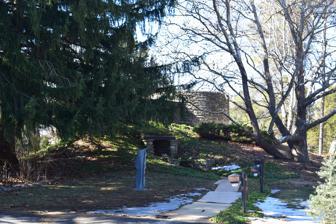
Building: Herbert and Katherine Jacobs Second House
Country: United States of America
Year built: 1948
House in Madison, Wisconsin United States historic place Herbert and Katherine Jacobs Second House U.S. National Register of Historic Places U.S. National Historic Landmark The tunnel entrance on the northeast, the back of the berm, and the tower Show map of Wisconsin Show map of the United States Location 3995 Shawn Trail Madison, Wisconsin United States Coordinates 43°4′26″N 89°32′5″W / 43.07389°N 89.53472°W / 43.07389; -89.53472 Built 1946–1948 Architect Frank Lloyd Wright Architectural style Modern Movement NRHP reference No. 74000074 Significant dates Added to NRHP December 31, 1974 Designated NHL July 31, 2003 Herbert and Katherine Jacobs Second House , often called Jacobs II , is a historic house designed by Frank Lloyd Wright and built in 1946–1948 west of Madison, Wisconsin , United States. The house was the second of two designed by Frank Lloyd Wright for journalist Herbert Jacobs and his wife Katherine. Its design is unusual among Wright's works; he called the style the "Solar Hemicycle" due to its semicircular layout and use of natural materials and orientation to conserve solar energy. The house was added to the National Register of Historic Places in 1974 and declared a National Historic Landmark in 2003. Background By the 1940s when Wright designed this house, he had been working in architecture for fifty years. He had started in 1887 as a draftsman working under other architects in Chicago. In 1893 he struck out on his own and began to shift from designing traditional buildings (e.g. Queen Anne style ) to his then-modern Prairie Style buildings, like his 1908 Airplane House 15 miles east in Madison, which is all straight lines with an emphasis on the horizontal. Wright advocated an "organic architecture," where the building complemented its surroundings, rather than plopping a little knob of European antiquity on the Midwest prairie. He felt the design should highlight the natural beauty of the materials and the site, and the interior should flow into the outdoors. Through the 1910s Wright experienced personal turmoils and in the 1920s commissions for his Prairie Style homes waned, but in the 1930s he became more popular again, getting a big commission in 1936 for the Johnson Wax Headquarters in Racine. In Johnson Wax and other buildings from this period he experimented with curved shapes more than before. Not much was done with passive solar heating in modern buildings in the U.S. until Fred Keck noticed in 1933 that his demonstration glass House of Tomorrow was warming inside on a winter day in Chicago before the furnace was installed. MIT and Columbia investigated solar-heated buildings in the late 1930s, and in 1940 the Chicago Tribune called Keck's Sloan house in Glenview, Illinois a "solar house." This last house had south walls of glass with extended eaves designed to admit sun through the glass in winter and shade it in summer – an idea Wright incorporated into the Jacobs' second house four years later. Jacobs' first house from the backyard In 1936 Herbert Jacobs , a young Madison newspaperman, and his wife Katherine challenged Wright to design them a small house that could be built for $5000, but would have the beauty and style of other Wright designs. Wright accepted that challenge and stripped down his full-on Prairie Style into a small, one-story L-shaped house with limited windows on the street side, but extensive windows facing the garden space inside the L. The design achieved all the ideals above within the $5000 budget. This house, often called Jacobs I , is a pivotal design – considered by many to be the first and purest of Wright's Usonian houses – his vision for affordable housing in the United States. Building the second house But the Jacobs' first house was small, and they quickly outgrew it. In 1942 they moved to a 52-acre farm nine miles west of Madison. "They had decided to become part-time farmers and thus help the war effort while introducing their children to the joys and hardships of farming, which they hoped would build character and proper sense of values." They initially lived in an old farmhouse, but they liked their first house from Wright and asked him to design them a new house. In July 1943 Wright inspected the farm and chose a site with an oak woods behind and a view of rolling hills and valleys to the south. Wright presented one design to the Jacobs – probably an unused design recycled from another client – but it was not what they wanted. Two months later, Wright presented them a very different rough plan saying, "You are getting another 'first'. Here is the answer to the problem of what to build on a hilltop exposed to the full sweep of the wind. In fact, it is suitable for almost any spot in the country where there is good drainage, for the house creates its own site and its own view." Wright called his new design the Solar Hemicycle . The house's footprint is a segment of a circle, a design which Wright borrowed from his unbuilt 1942 design for Lloyd Burlingham at El Paso . The inside of the arc is a two-story glass wall facing south, so the low-angled winter sun can warm the ample stone and concrete inside. In summer the wide eave above aims to shade the glass wall from the heat of the higher-angled sun. The outside of the arc faces generally north and is sheltered by an earthen berm which protects the house like the collar of a coat from cold north winds. The glass side echoes the first Jacobs house, facing a private green backyard – in this case a sunken garden surrounded by a stone terrace. Also, the front side has a high band of narrow windows above the berm to admit light and air. The exterior stonework is horizontal limestone slabs laid to suggest natural outcrops, fulfilling Wright's ideal of the structure fitting its site, and the same outcrop-like stonework flows inside the house. The front entrance is a tunnel through the berm. From the tunnel, the visitor emerges onto the terrace at the end of the wall of windows, then enters the house via a glass door. The first floor is one large space seventeen feet deep with the kitchen on one end and a dining room and living room the rest. Wright wrote, "Here in one room is the whole affair of good living – the warmth and invitation of a true home." The floor was a 3.5 inch concrete slab poured over gravel with iron heating pipes carrying hot water for radiant heat – similar to the first Jacobs house. Before the far end of the main room Wright designed a pool in the floor with one side in the house and the other outside. The pool repeats the circle motif and embodies Wright's ideal of having the indoor space flow smoothly to the outside. (His idea was that it be a fish tank, where the fish could swim in and out.) The circle is also repeated in the shape of the fireplace and the round stone tower at the back wall which contains a staircase to the second story. An open balcony hangs from the rafters, curving around the glass wall side. The space behind was eventually partitioned into four bedrooms. A bathroom is at the same level in the round stone tower. Due to their weight, the house's stone walls were not built on the concrete floor, as was common in other Wright houses; rather, deep foundations filled with five feet of crushed stone supported the walls. The roof was flat, sealed with tar and gravel, and sloped to direct water to the berm side. The big windows were 1/4-inch plate glass salvaged from old stores. Total floor space was about 2,650 square feet (246 m 2 ) – significantly larger than the Jacobs first house. Construction took years. After considering Wright's new plan for a bit, the Jacobs decided to go ahead and paid Wright the first installment of his fee – $250 – in March 1944. Wright didn't produce the detailed plans for 2.5 years. Then in October 1946 Wright's apprentices arrived with a bulldozer to scrape out the sunken garden and the space for the house. That winter Herb Jacobs himself dug the holes for the foundations and packed crushed rock into them. In June, Wright's apprentices staked out the location of the house. Jacobs served as his own general contractor and hired a local farmer/stonemason. The mason and his assistants worked for a couple days, then disappeared for six months, busy with other projects. When they resumed laying stone, Katherine herself took over raking the joints. Around that time Wright himself also dropped out of the project, offended by a comment Herbert had written in We Chose the Country . The Jacobs took the opportunity to deviate from Wright's design a bit, converting the outside of the fish pond to a plunge pool, shortening the glass doors so their children could operate them, and adding a "root cellar" – a square room hidden between the house and the berm. This was a practical feature that Jacobs had requested, but Wright had not fit into the plan. The Jacobs sold their farmhouse, thinking the new house would be ready for move-in by July 1948, but they were too optimistic, so the family moved into the root cellar July 8. They moved into the main house at the end of August 1948. Shortly after the move-in, Wright reappeared outside by the sunken garden looking at the project. "Invited in, he toured the house, had a piece of apple pie, and left without ever mentioning the eight month estrangement, perhaps relieved... to find the house had been built without significant deviations from his plans." After that, Wright helped them finish the house, sending a bulldozer to shape the berm. Over the following months Jacobs finished the bedroom partitions. It was 1958 when he finally built the dining room table Wright had designed. After construction Wright went on to design other houses as sections of circles. He offered a mirror image of the Jacobs II design (with a room added in place of the Jacobs' "root cellar") to E.L. Marting in 1947 and to Donald Grover in 1950, but these houses were not built. Other hemicycle houses were built: the 1948 Meyer house in Galesburg, Michigan , the 1949 Laurent house in Rockford Illinois , and the 1950 Pearce house in Bradbury, California . None of these was oriented to catch the sun, so they were hemicycles , but not solar . The house's garage, which was not designed by Wright Wright and the Jacobs remained friends for life. Wright sometimes brought a prospective client by to look at the house and the Jacobs visited at Taliesin from time to time. The Jacobs' daughter eventually married into the Taliesin family. Wright died in 1959. The Jacobs semi-retired in 1962 and moved to California to be near the daughter. In 1978 Herb published a book about their experiences: Building with Frank Lloyd Wright: An Illustrated Memoir . William R. Taylor, a history professor at the UW, bought the house from the Jacobs in 1962. The Taylors lived there until 1968, then moved out and rented the house to students for thirteen years. Son Bill Taylor bought the house in 1983 and renovated it, addressing some of the issues that had emerged in the 35 years since construction. He had John Frieburger and Associates rebuild the window wall, replacing single-pane glass with more efficient triple-pane windows, and replacing the dry-rotting wooden frames. (The new frames are simplified from what Wright designed.) Investigating why the house was hard to heat, they found that the heating pipes in the floor had been laid in the gravel under the concrete with no insulation underneath, and the gravel had settled so there was a gap between it and the concrete, so much of the heat went down instead of up. They broke out the old floor and repoured it, with insulation beneath and with the pipes in the concrete. Taylor also added a hot air furnace and air conditioning, repartitioned the four small bedrooms into three, beefed up the joists and rafters, and added skylights to naturally illuminate some dark areas better. See also National Register of Historic Places portal List of Frank Lloyd Wright works National Register of Historic Places listings in Madison, Wisconsin List of National Historic Landmarks in Wisconsin Herbert and Katherine Jacobs First House References